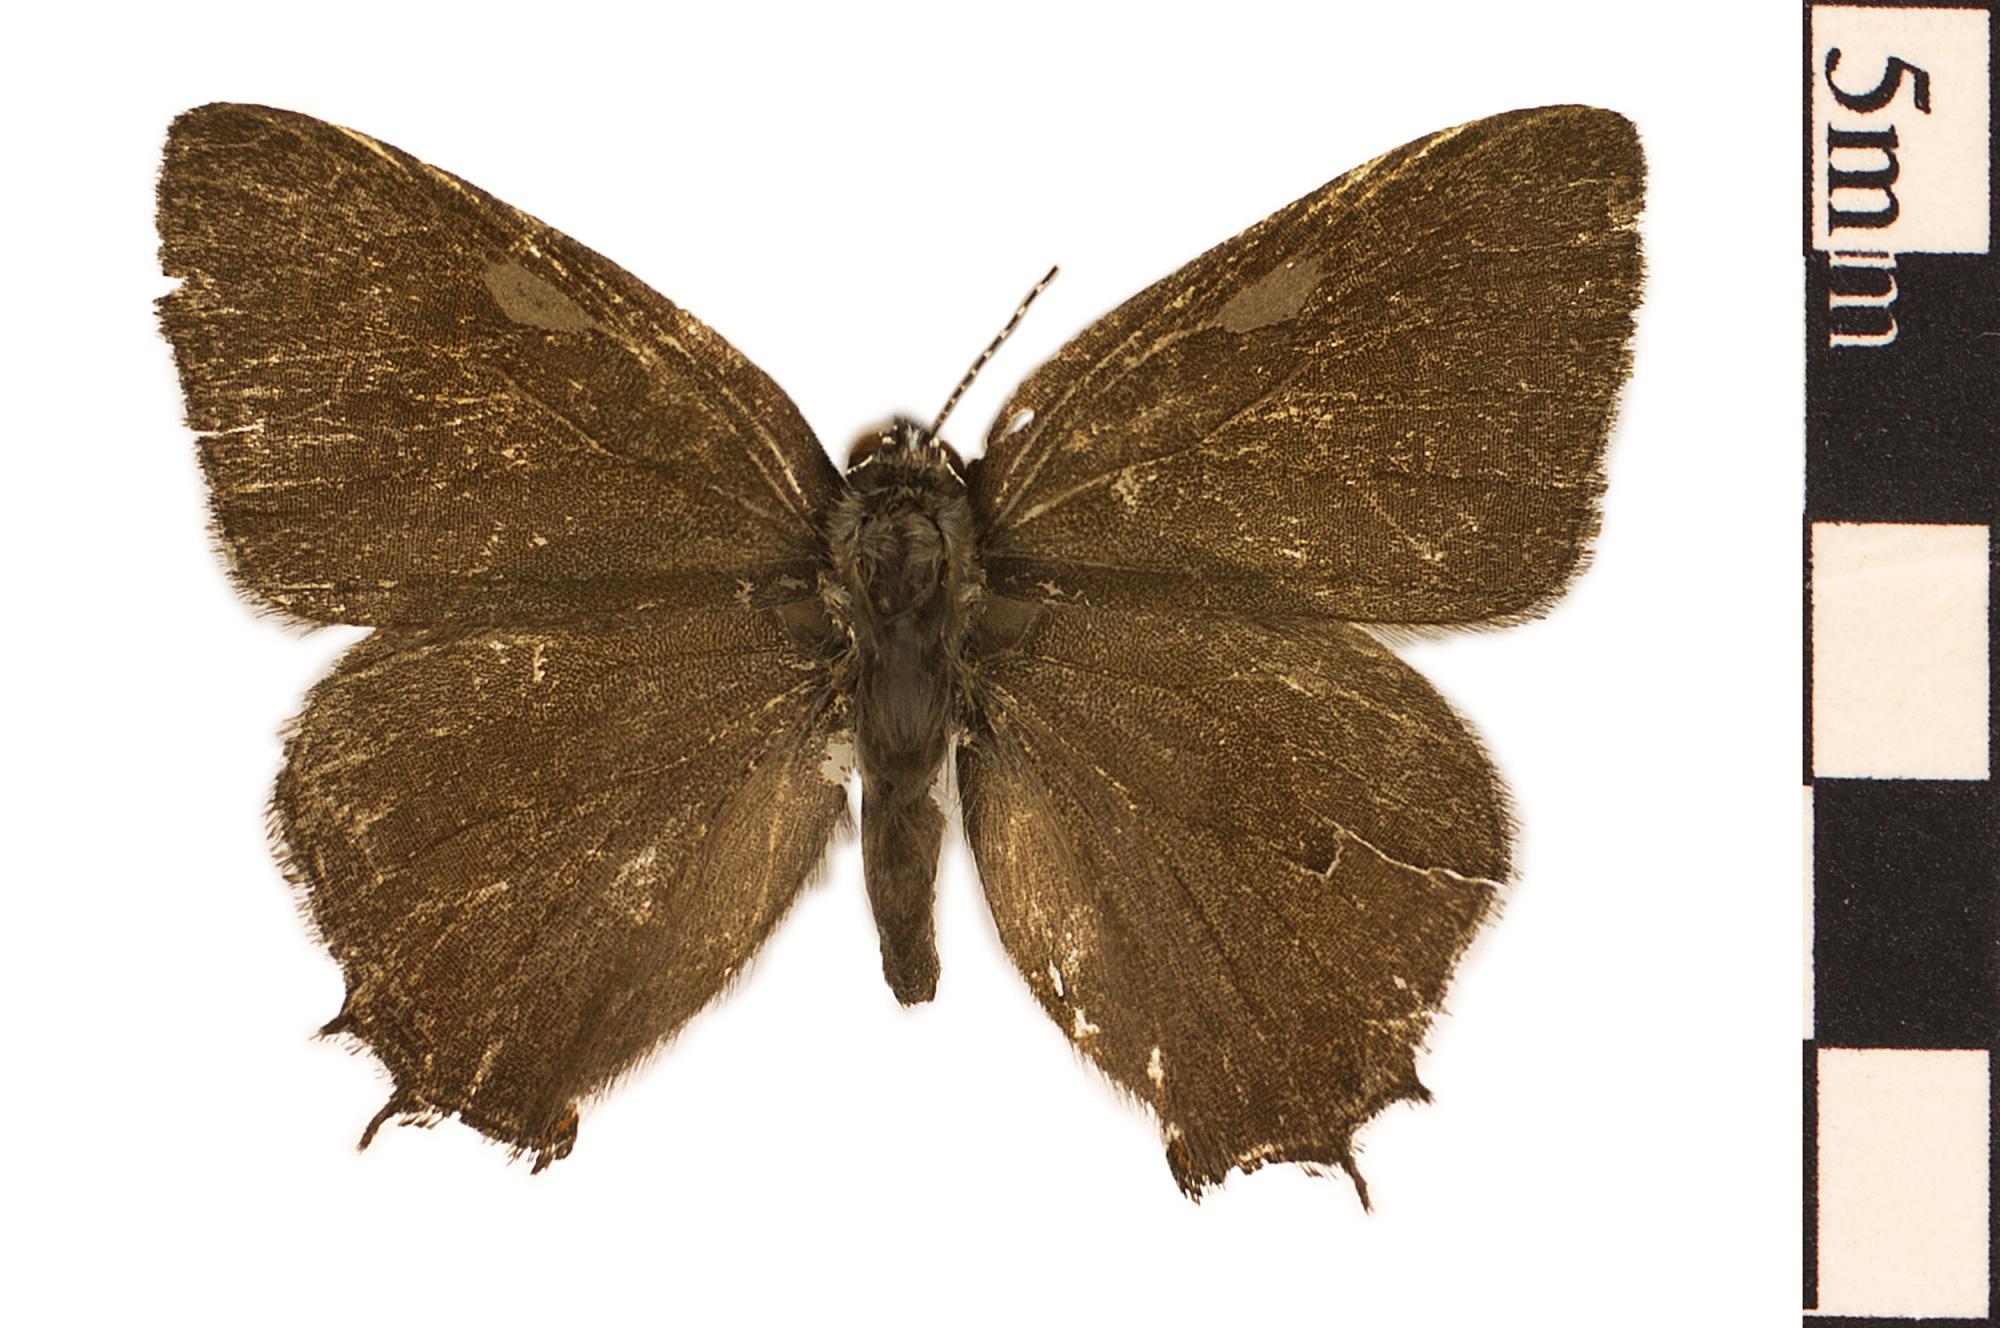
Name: Striped Hairstreak
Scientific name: Satyrium liparops
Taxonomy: Animalia, Arthropoda, Hexapoda, Insecta, Lepidoptera, Lycaenidae, Theclinae
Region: US Mid Atlantic (PA, NJ, MD, DE, DC, VA, WV)
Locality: near end of Muirkirk Road on Indian Hemp, Apocynum cannabium, North America, United States, Maryland, Prince George's County
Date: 1981